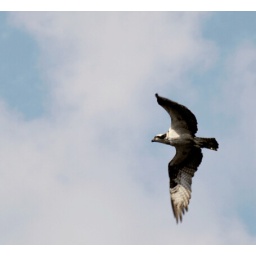
a bird swooping and diving for fish while I was in the kayak.